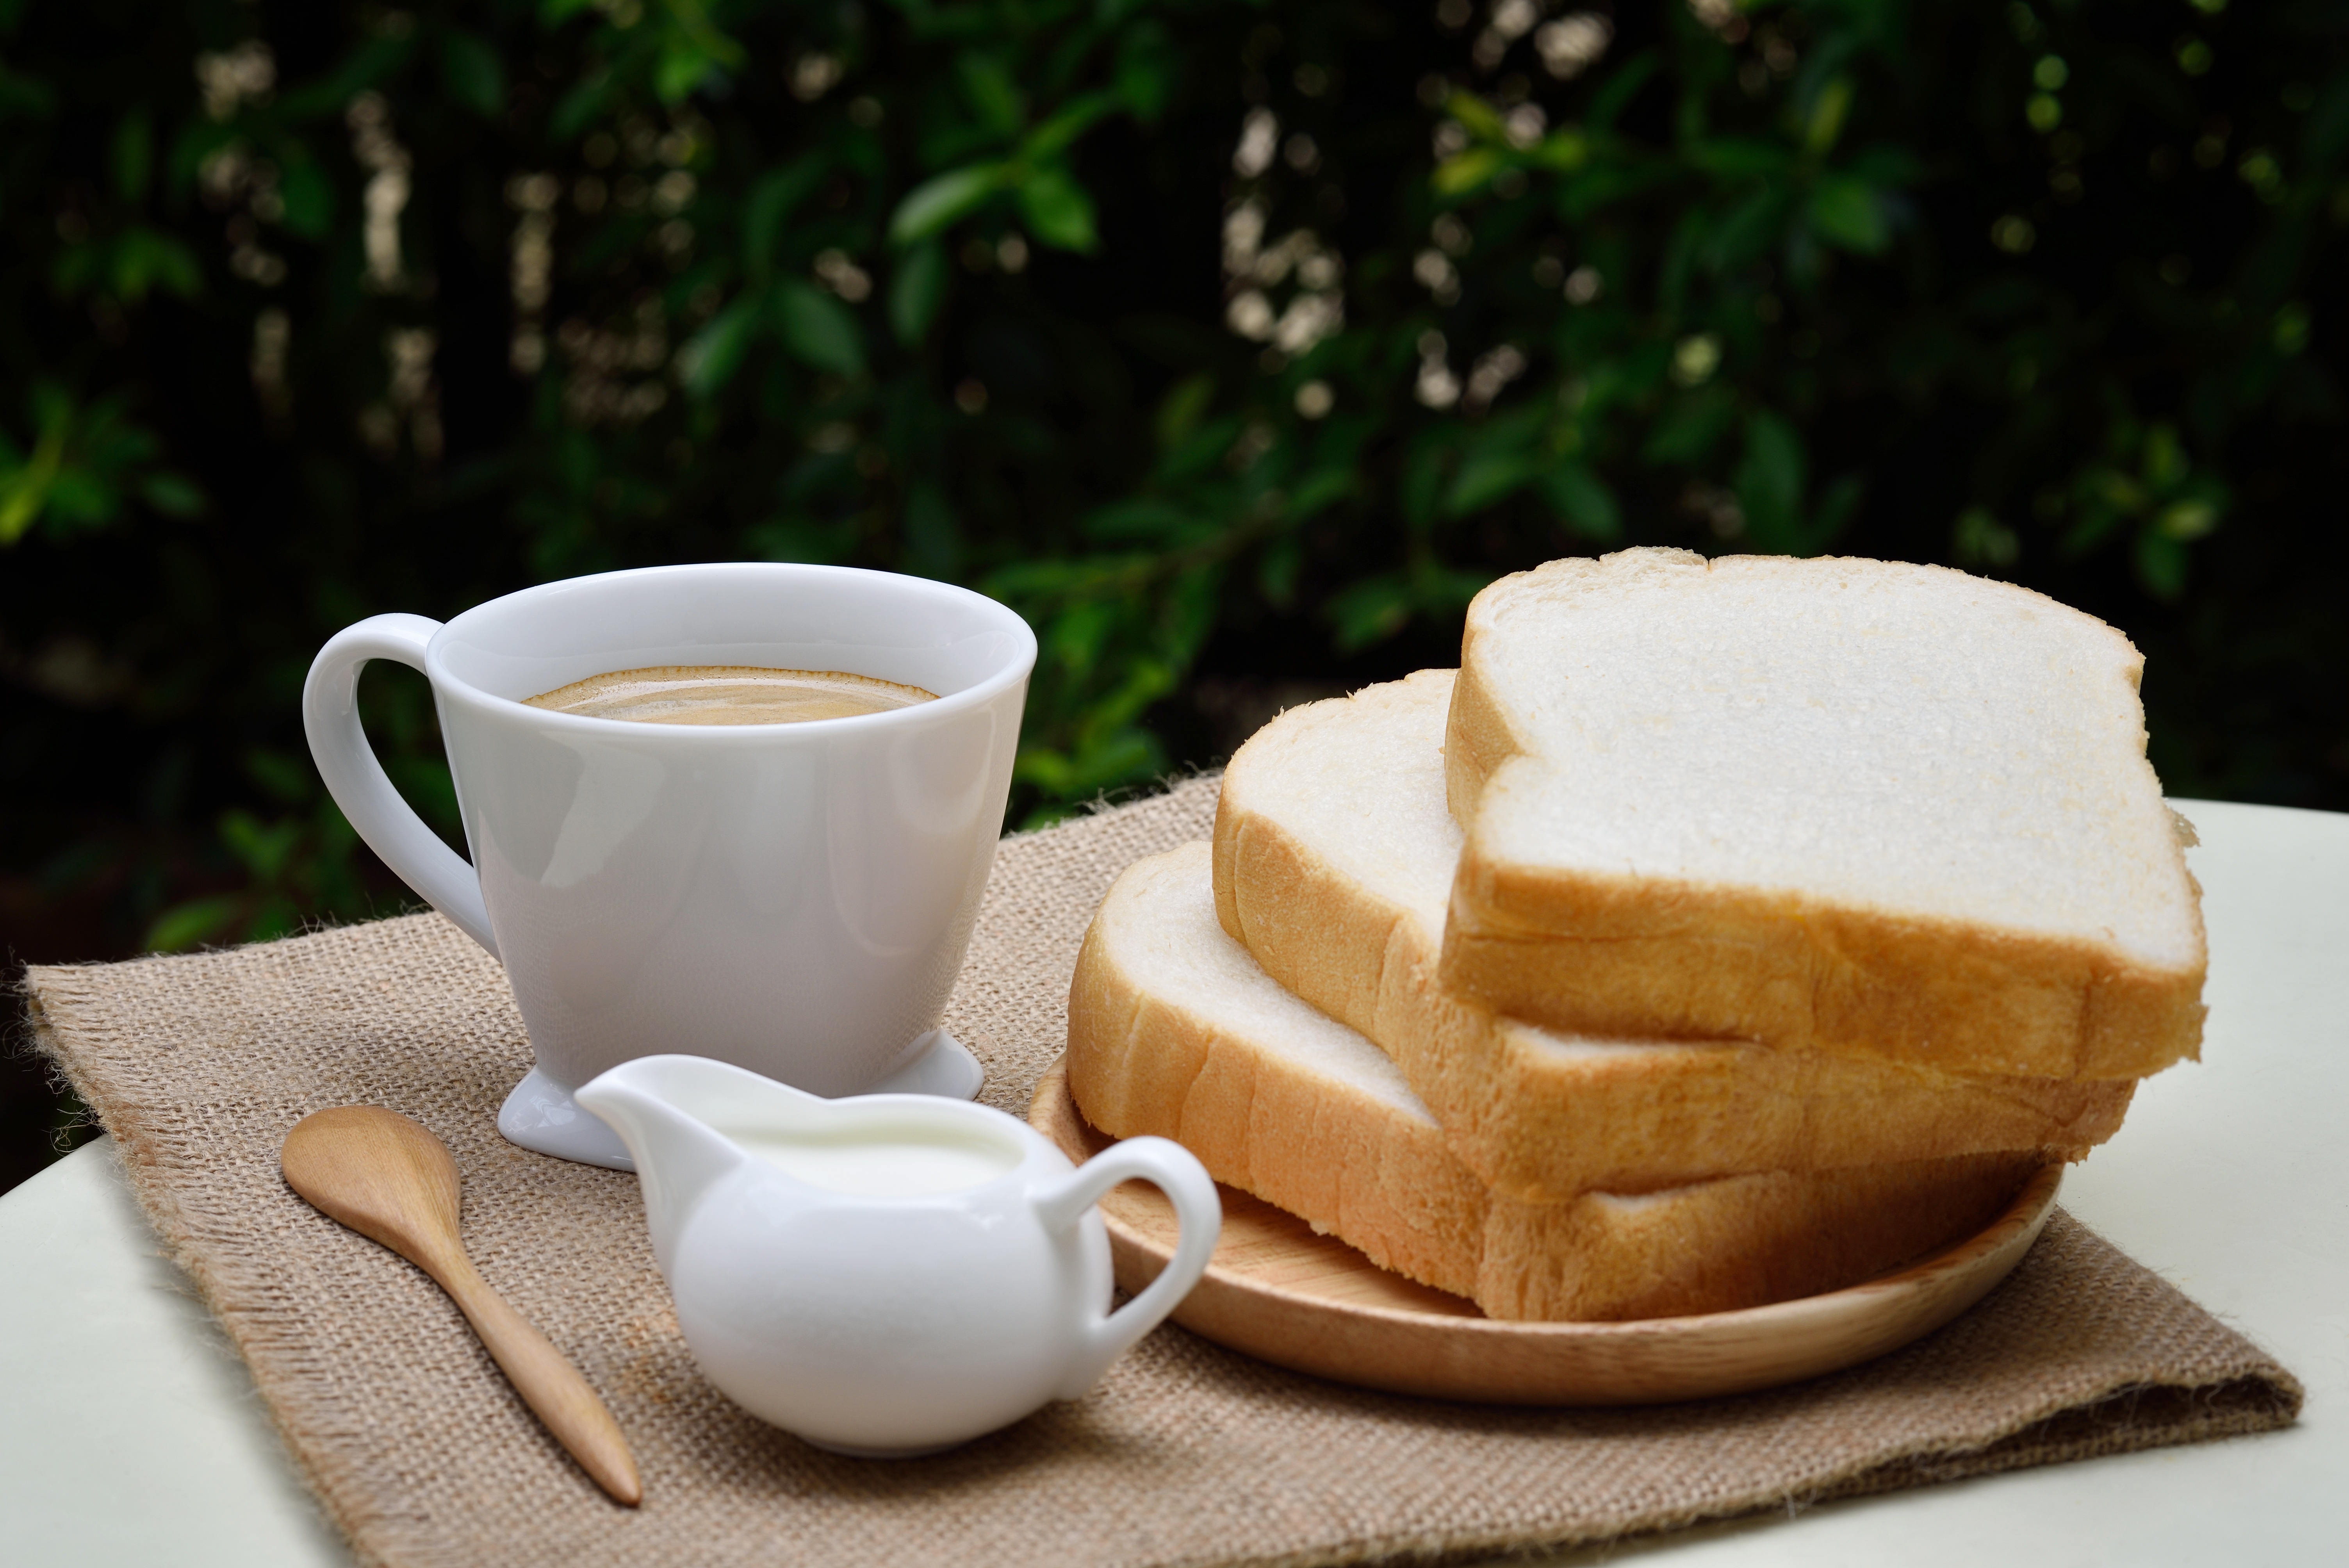
table, coffee, cup, dish, meal, food, produce, drink, breakfast, baking, mug, dessert, coffee cup, bread, coconut, flavor